Private Parts and Pieces IV: A Catch at the Tables

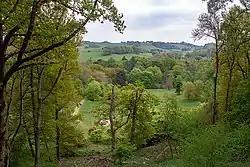
"Arboretum Suite" was inspired by Winkworth Arboretum, Surrey

"Arboretum Suite" is a suite of four-movement suite that Phillips wrote for the wedding of two friends in 1980, based on Winkworth Arboretum in Surrey. The liner notes detail a humorous description of the piece: "The music attempts to describe the social occasion as troops of bizarre-clad hikers set out in high spirits, armed with footballs and frisbees, upset the neighbours and fall in the lake before trudging their bedraggled way back to a warm fire and glorious tea". The last section, "Lights on the Hill", was a fully arranged song at first, of which producer Richard Scott had used a version of it for his own projects. The original instrumental version was recorded, and the positive reaction from various people encouraged Phillips to include it on his next "Private Parts & Pieces" album. It was recorded at Send Barns in July 1980.